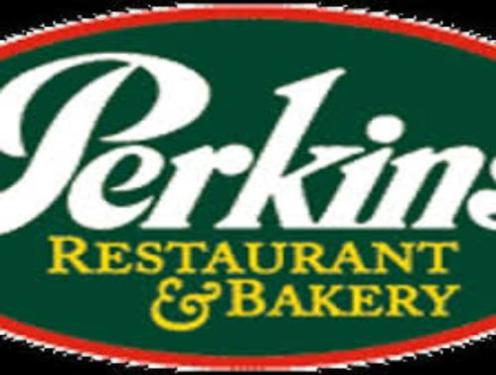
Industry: Food